Beelzebub

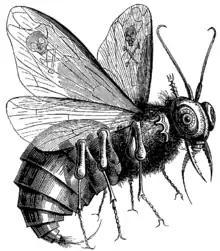
Beelzebub's appearance from the "Dictionnaire Infernal", akin to a hornet

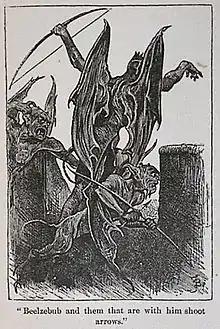
"Beelzebub and them that are with him shoot arrows" from John Bunyan's "The Pilgrim's Progress" (1678)

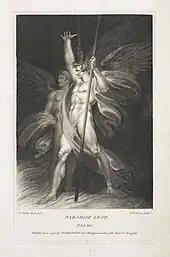
Satan and Beelzebub, the captains of Hell in "Paradise Lost" by John Milton

Ba'al Zabub , Ba'al Zvuv or Beelzebub ("Baʿal-zəḇūḇ"), also spelled Beelzebul or Belzebuth, and occasionally known as the Lord of the Flies, is a name derived from a Philistine god, formerly worshipped in Ekron, and later adopted by some Abrahamic religions as a major demon. The name "Beelzebub" is associated with the Canaanite god Baal.